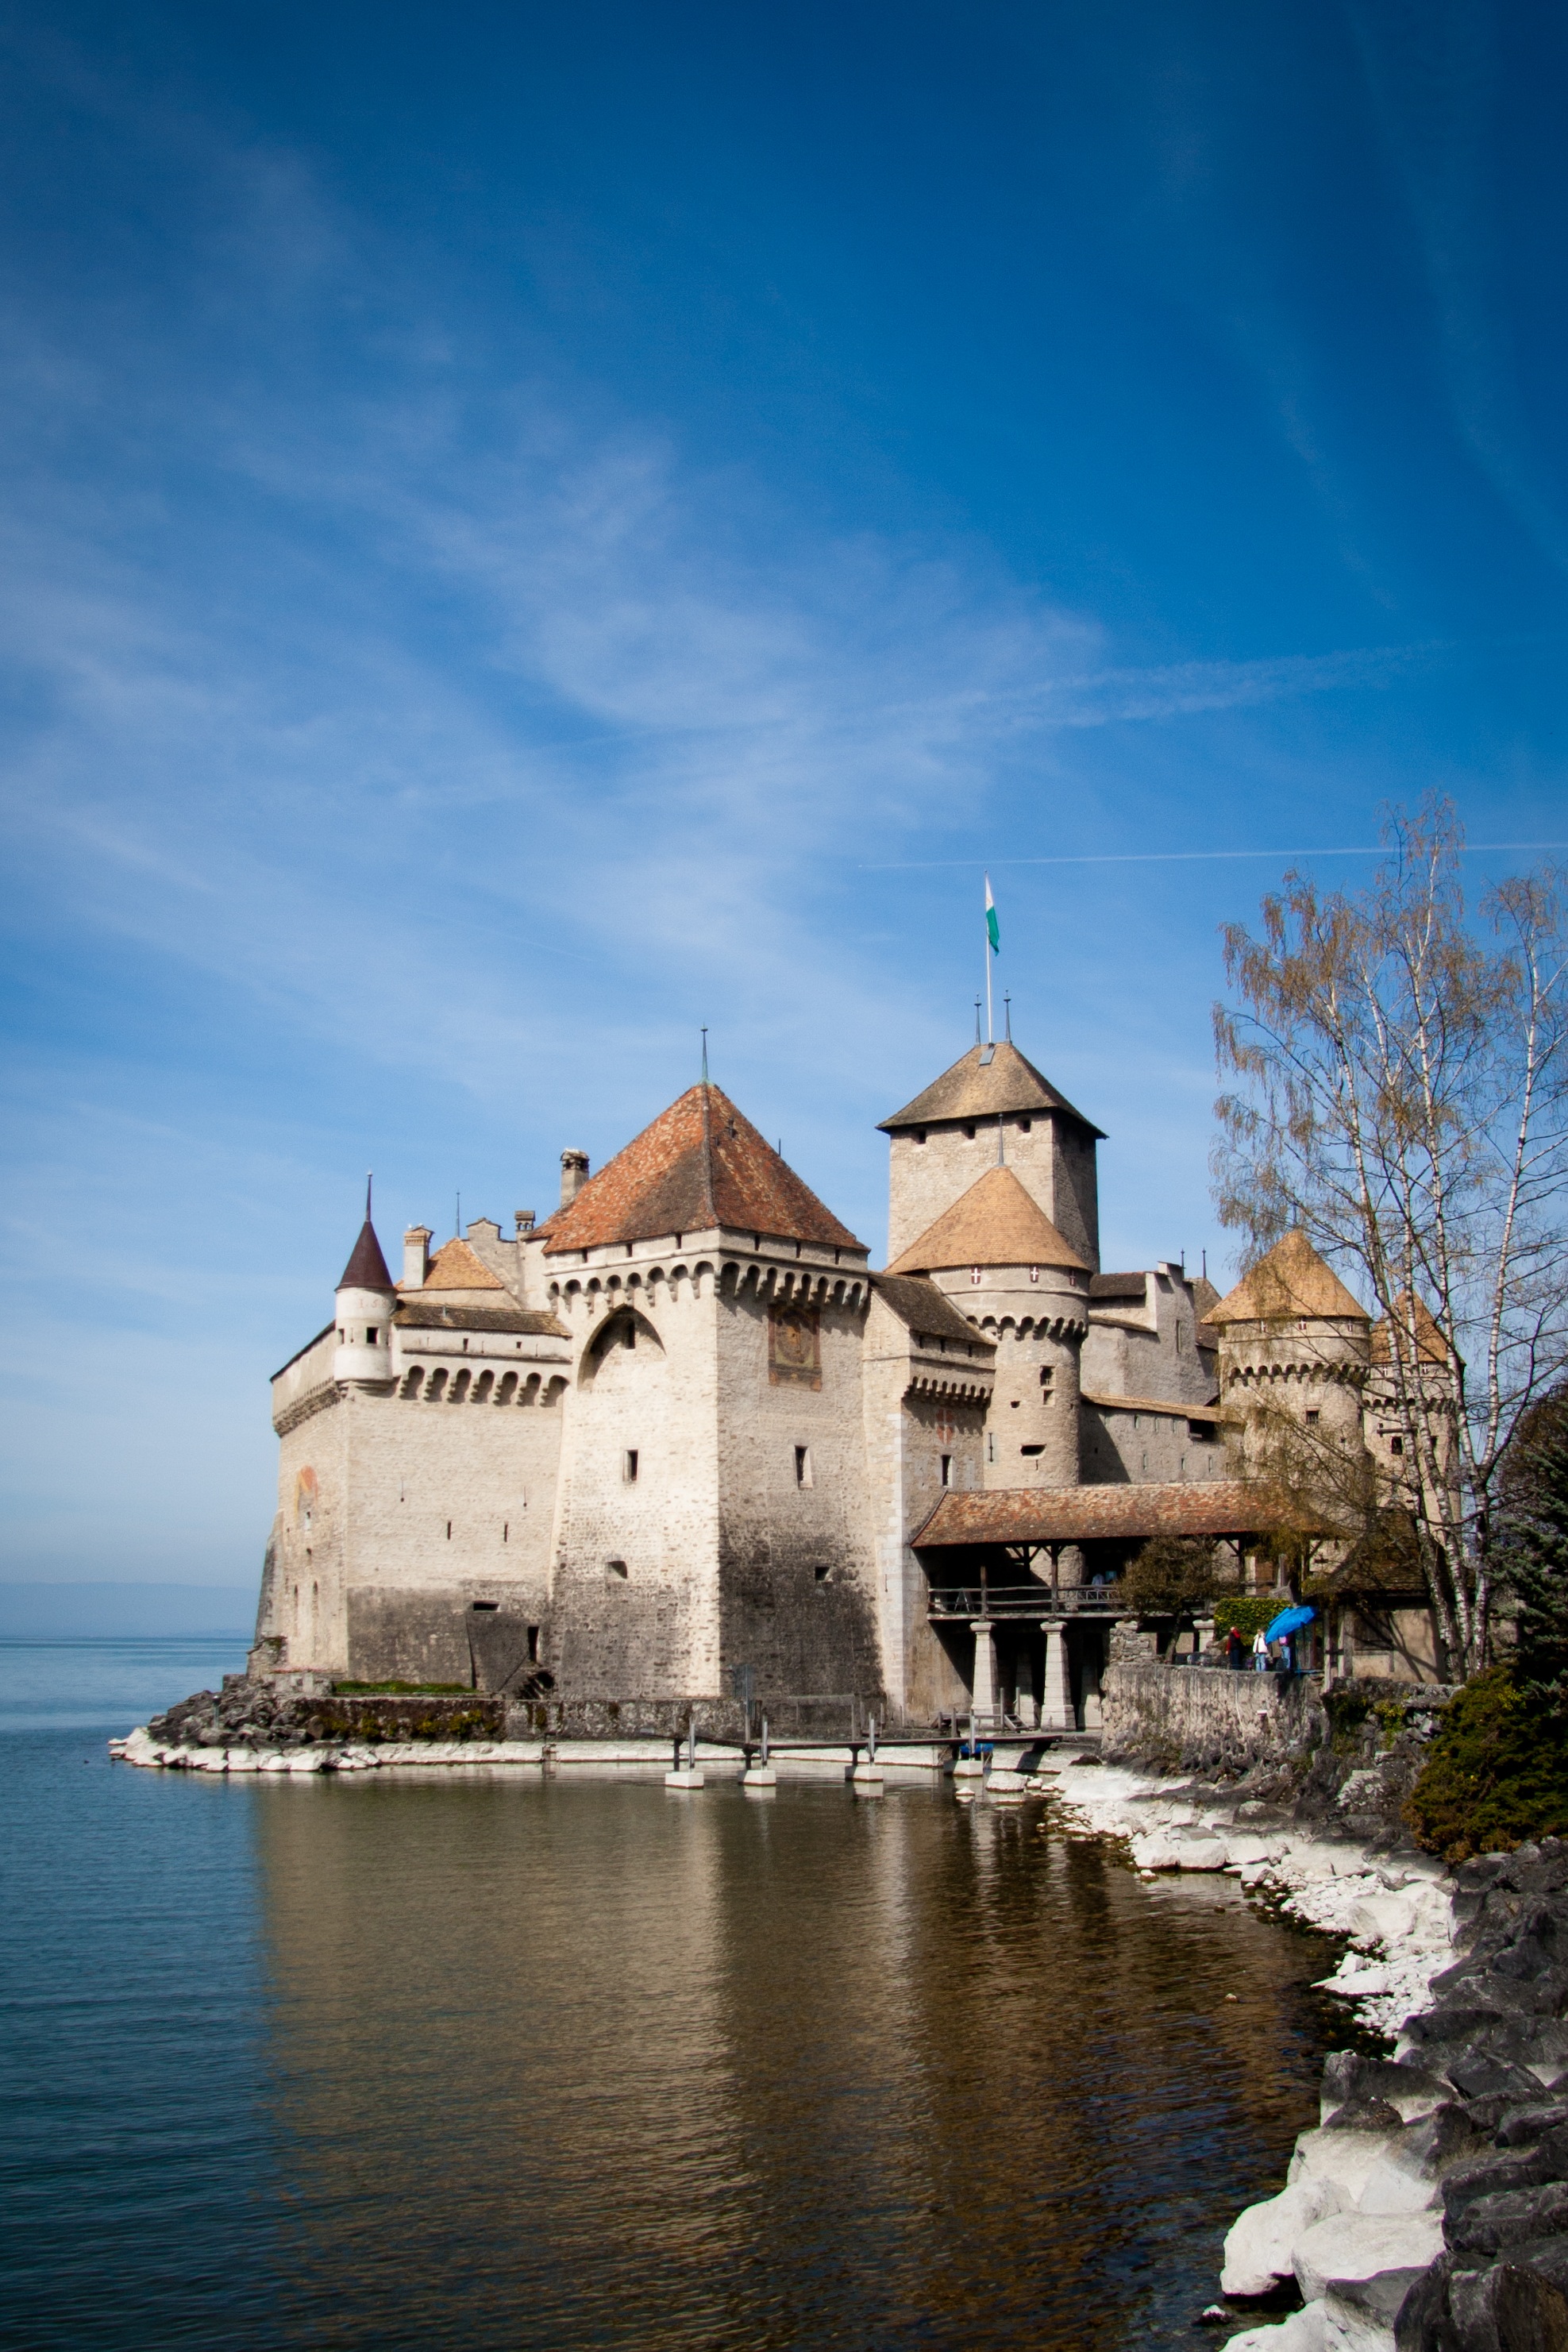
sea, sky, building, chateau, reflection, tower, castle, landmark, place of worship, monastery, switzerland, montreux, water castle, chillon